Freeman Murray

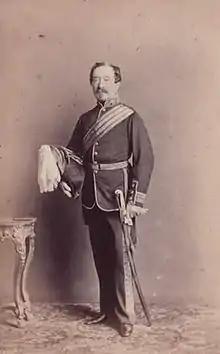
Freeman Murray

General Freeman Murray CB (16 November 1804 – 14 April 1885) was a British Army officer who became General Officer Commanding Eastern District.